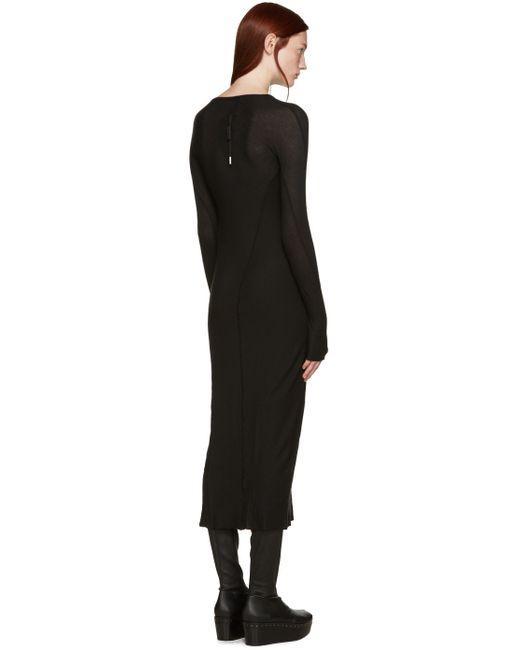
Slim Fit schwarzes Baumwollkleid für Damen